Battle of Montereau

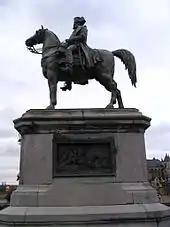
Statue of Napoleon stands between the two bridges.

Pajol's horsemen charged into the fleeing mass of soldiers and managed to seize first the Seine bridge and then the Yonne bridge before either could be blown up, though they were rigged for demolition. Duhesme's division rapidly crossed after the cavalry and helped clear Montereau of the Allies. The beaten Allies joined Hohenlohe's brigade and began a disorderly retreat toward Le Tombe, a village on the road to Bray. The movement was covered by Jett's cavalry brigade. Napoleon sent Marshal François Joseph Lefebvre and his own cavalry escort in pursuit toward Bray. An eyewitness wrote that Lefebvre foamed at the mouth and struck at Allied soldiers with his saber.